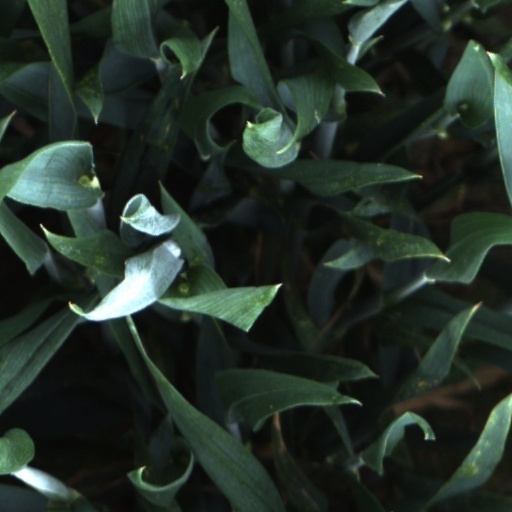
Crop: wheat